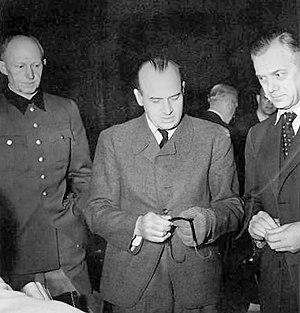
Alfred Rosenberg, né le 12 janvier 1893 à Reval et mort le 16 octobre 1946 à Nuremberg, est un homme politique, architecte et essayiste allemand, membre du Parti national-socialiste des travailleurs allemands et l'un des théoriciens du nazisme. Durant la Seconde Guerre mondiale, il occupe le poste de ministre du Reich aux Territoires occupés de l'Est. Il fait partie des principaux criminels de guerre condamnés à mort lors du procès de Nuremberg puis est exécuté par pendaison.
Hans Frank est un homme politique allemand, membre du parti nazi et ministre du Troisième Reich, né le 23 mai 1900 à Karlsruhe et mort exécuté le 16 octobre 1946 à Nuremberg.